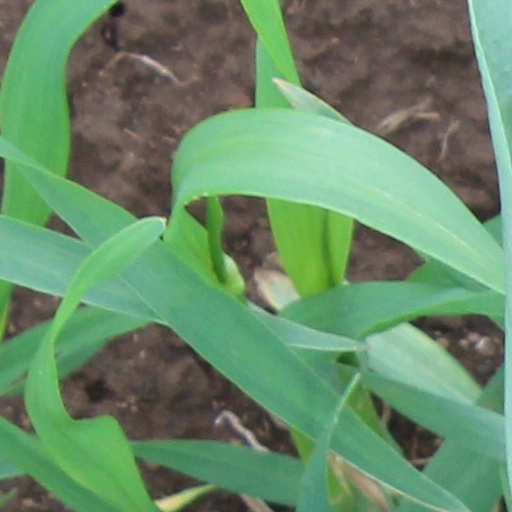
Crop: wheat